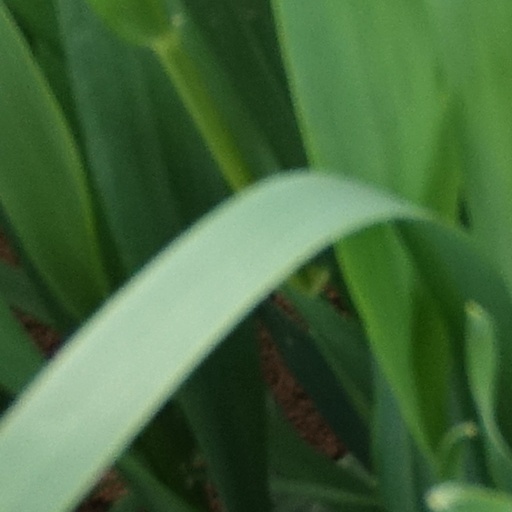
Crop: wheat